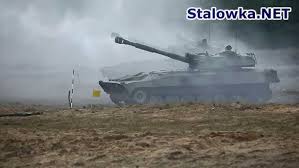
Label: D-30